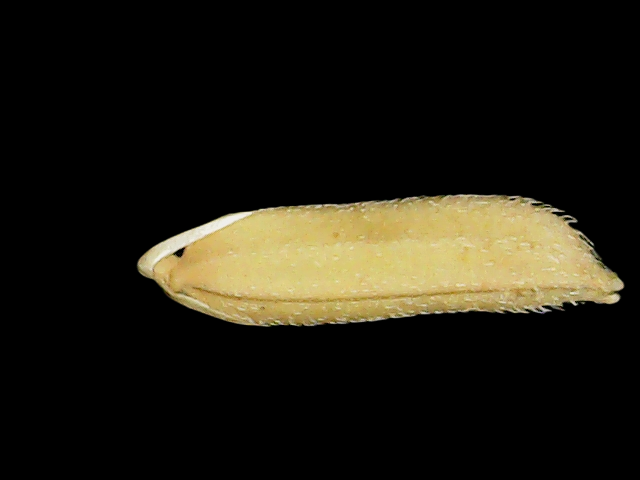
Rice variety: Binadhan26